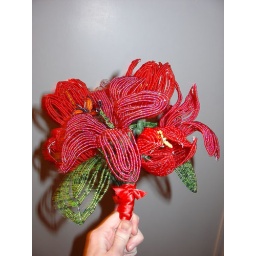
A wedding bouquet commissioned by my girlfriend Cara...included 4 leaves, 2 fushia iris, 4 red tulips and one butterfly